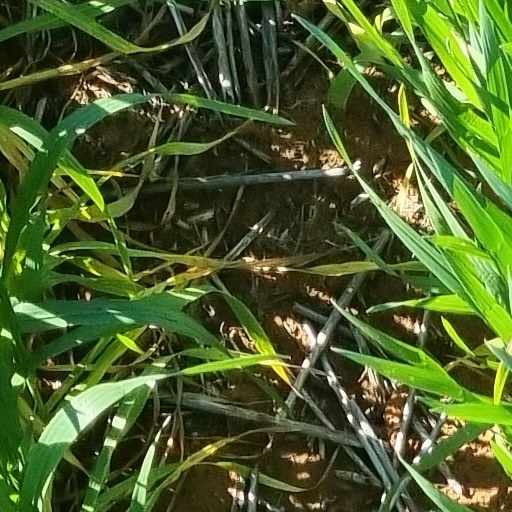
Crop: wheat